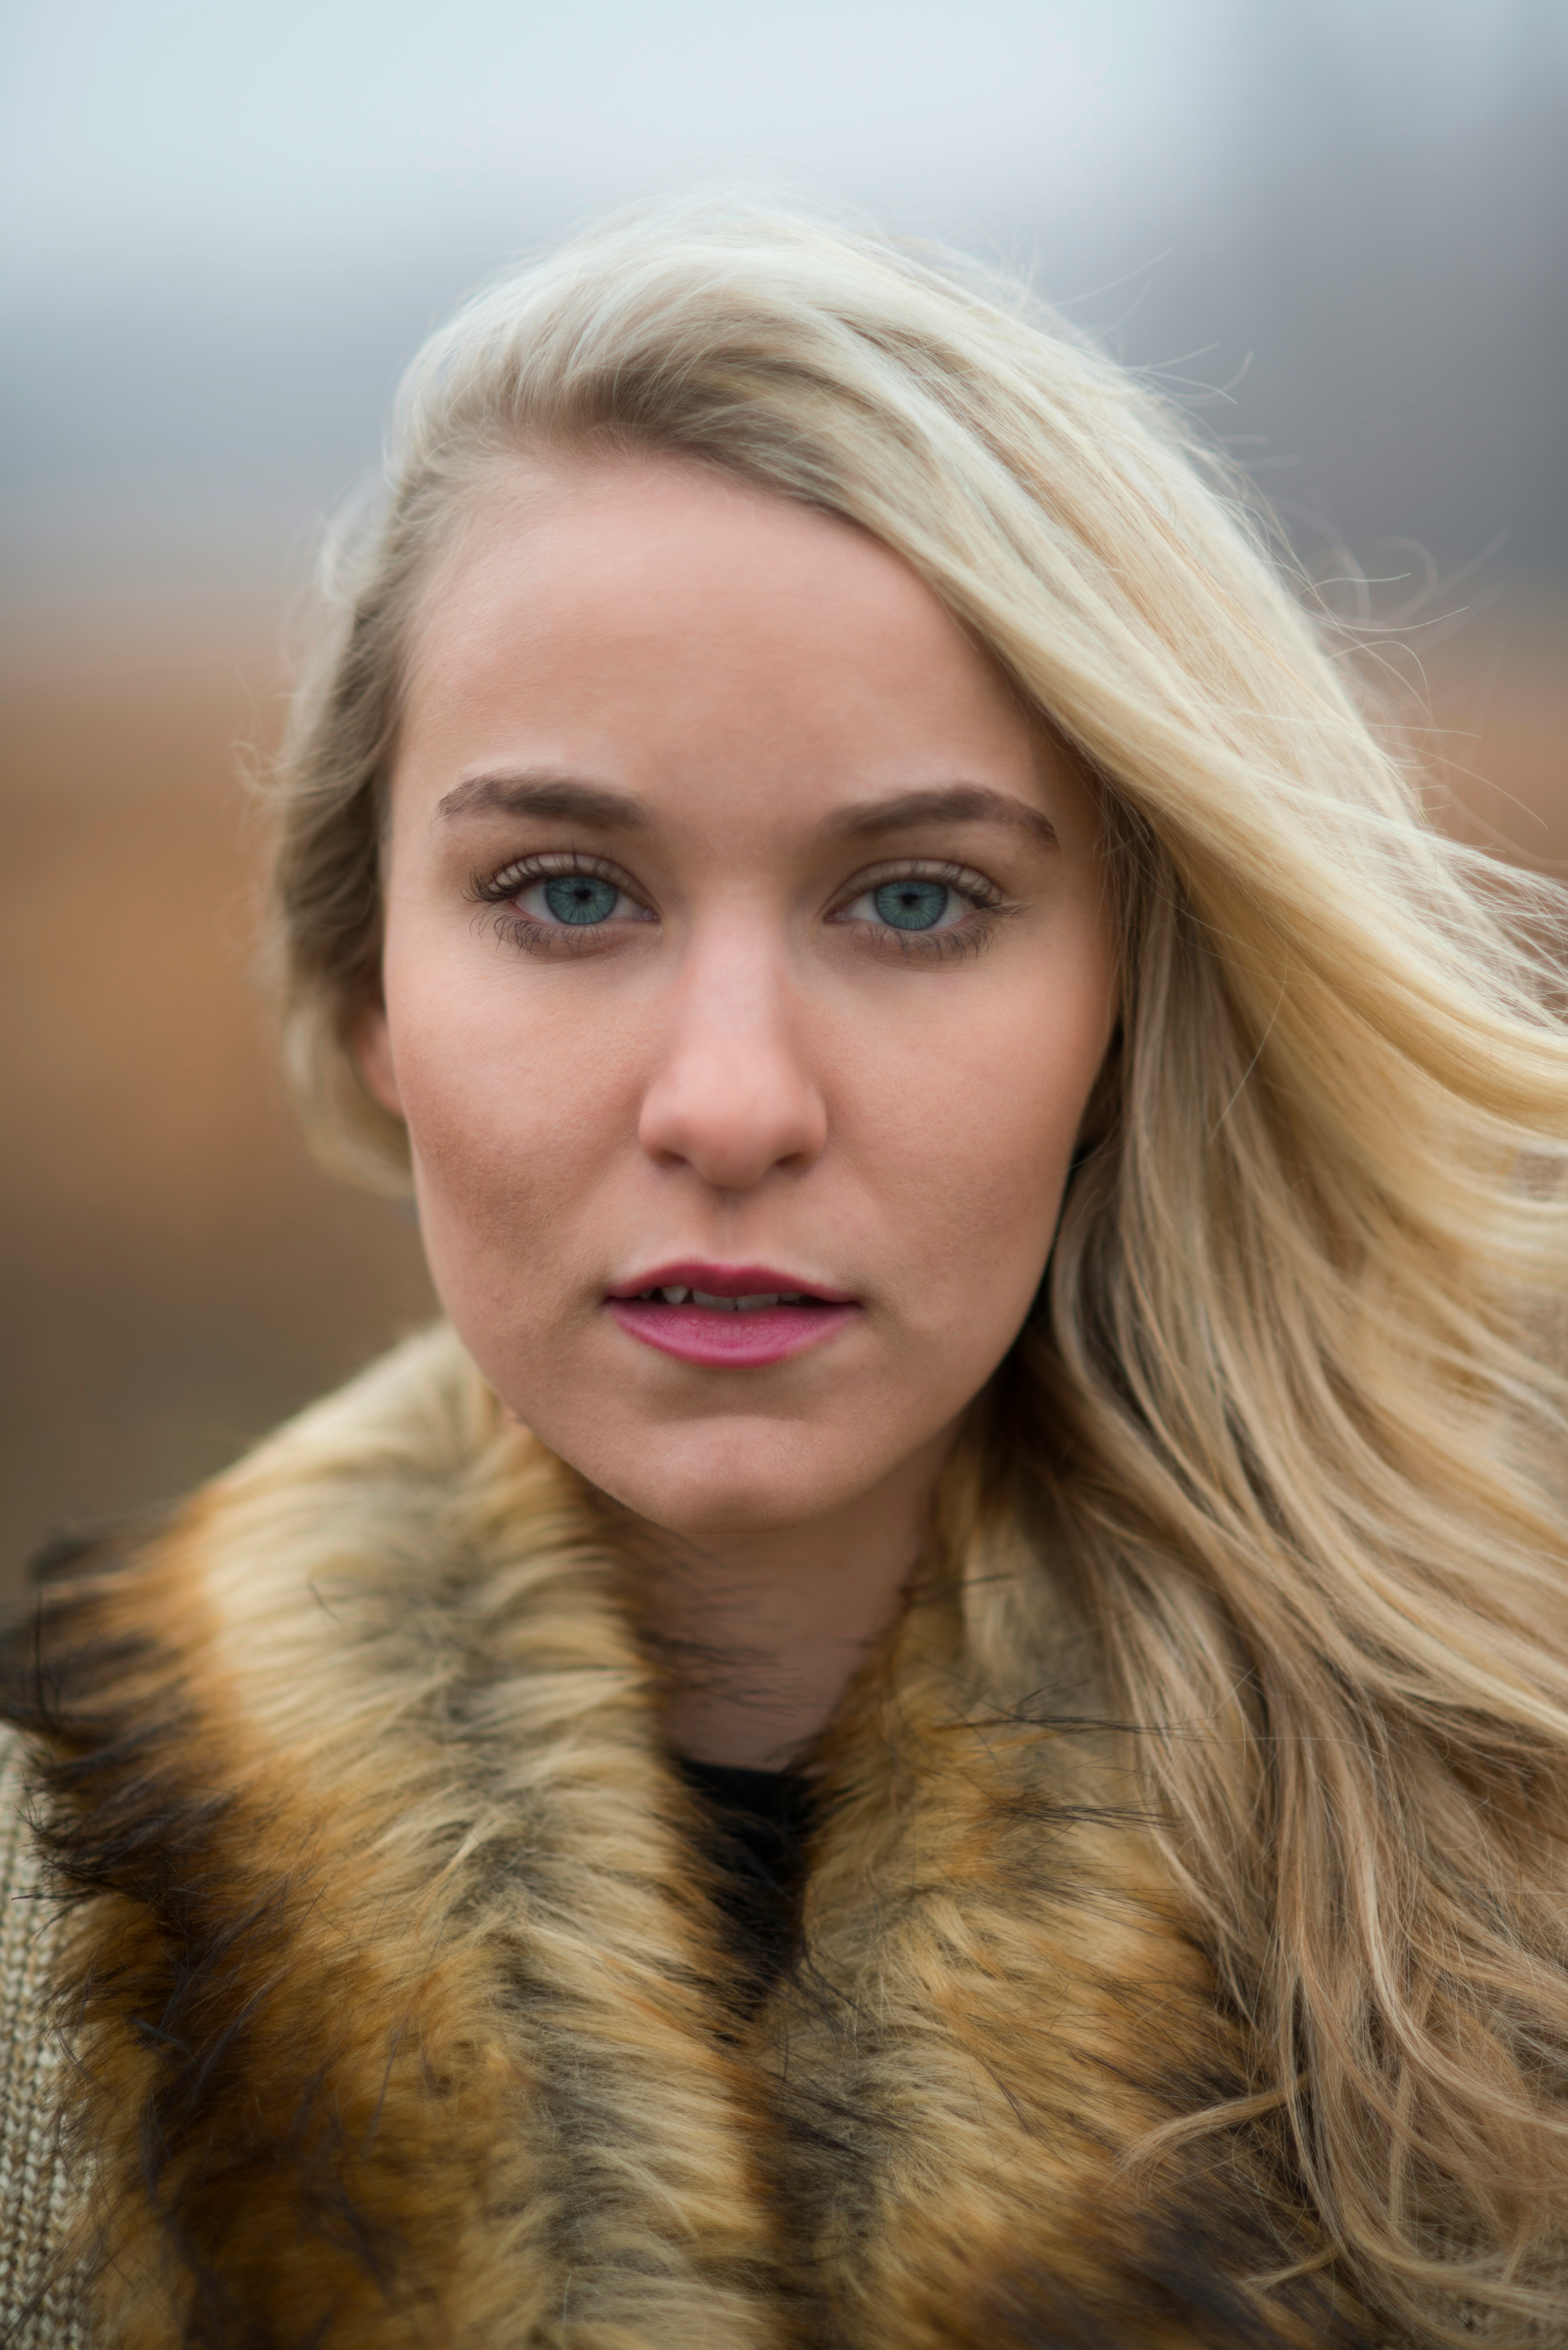
Gender: women